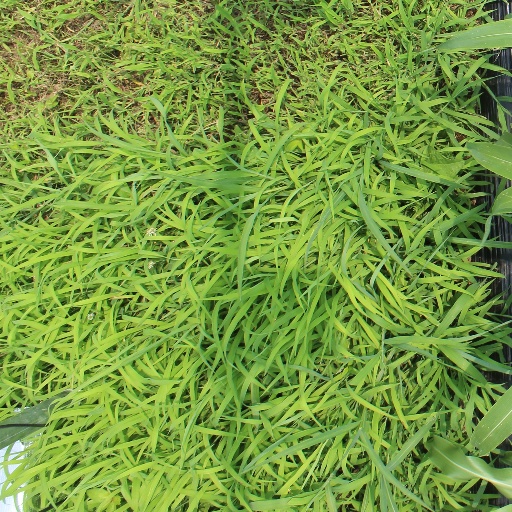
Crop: sorghum